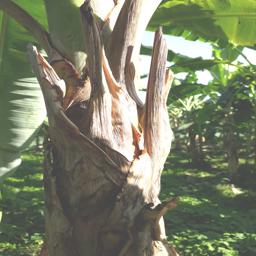
Label: BACTERIAL SOFT ROT